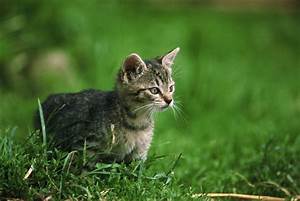
Label: cat